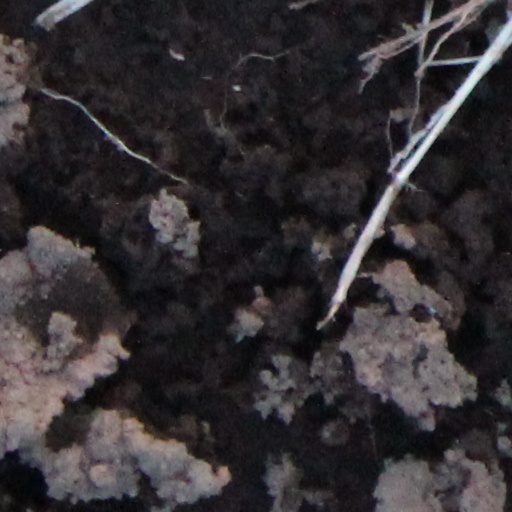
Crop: wheat